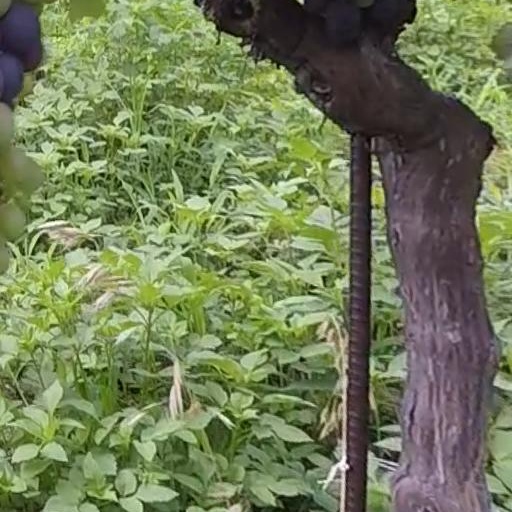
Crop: grape